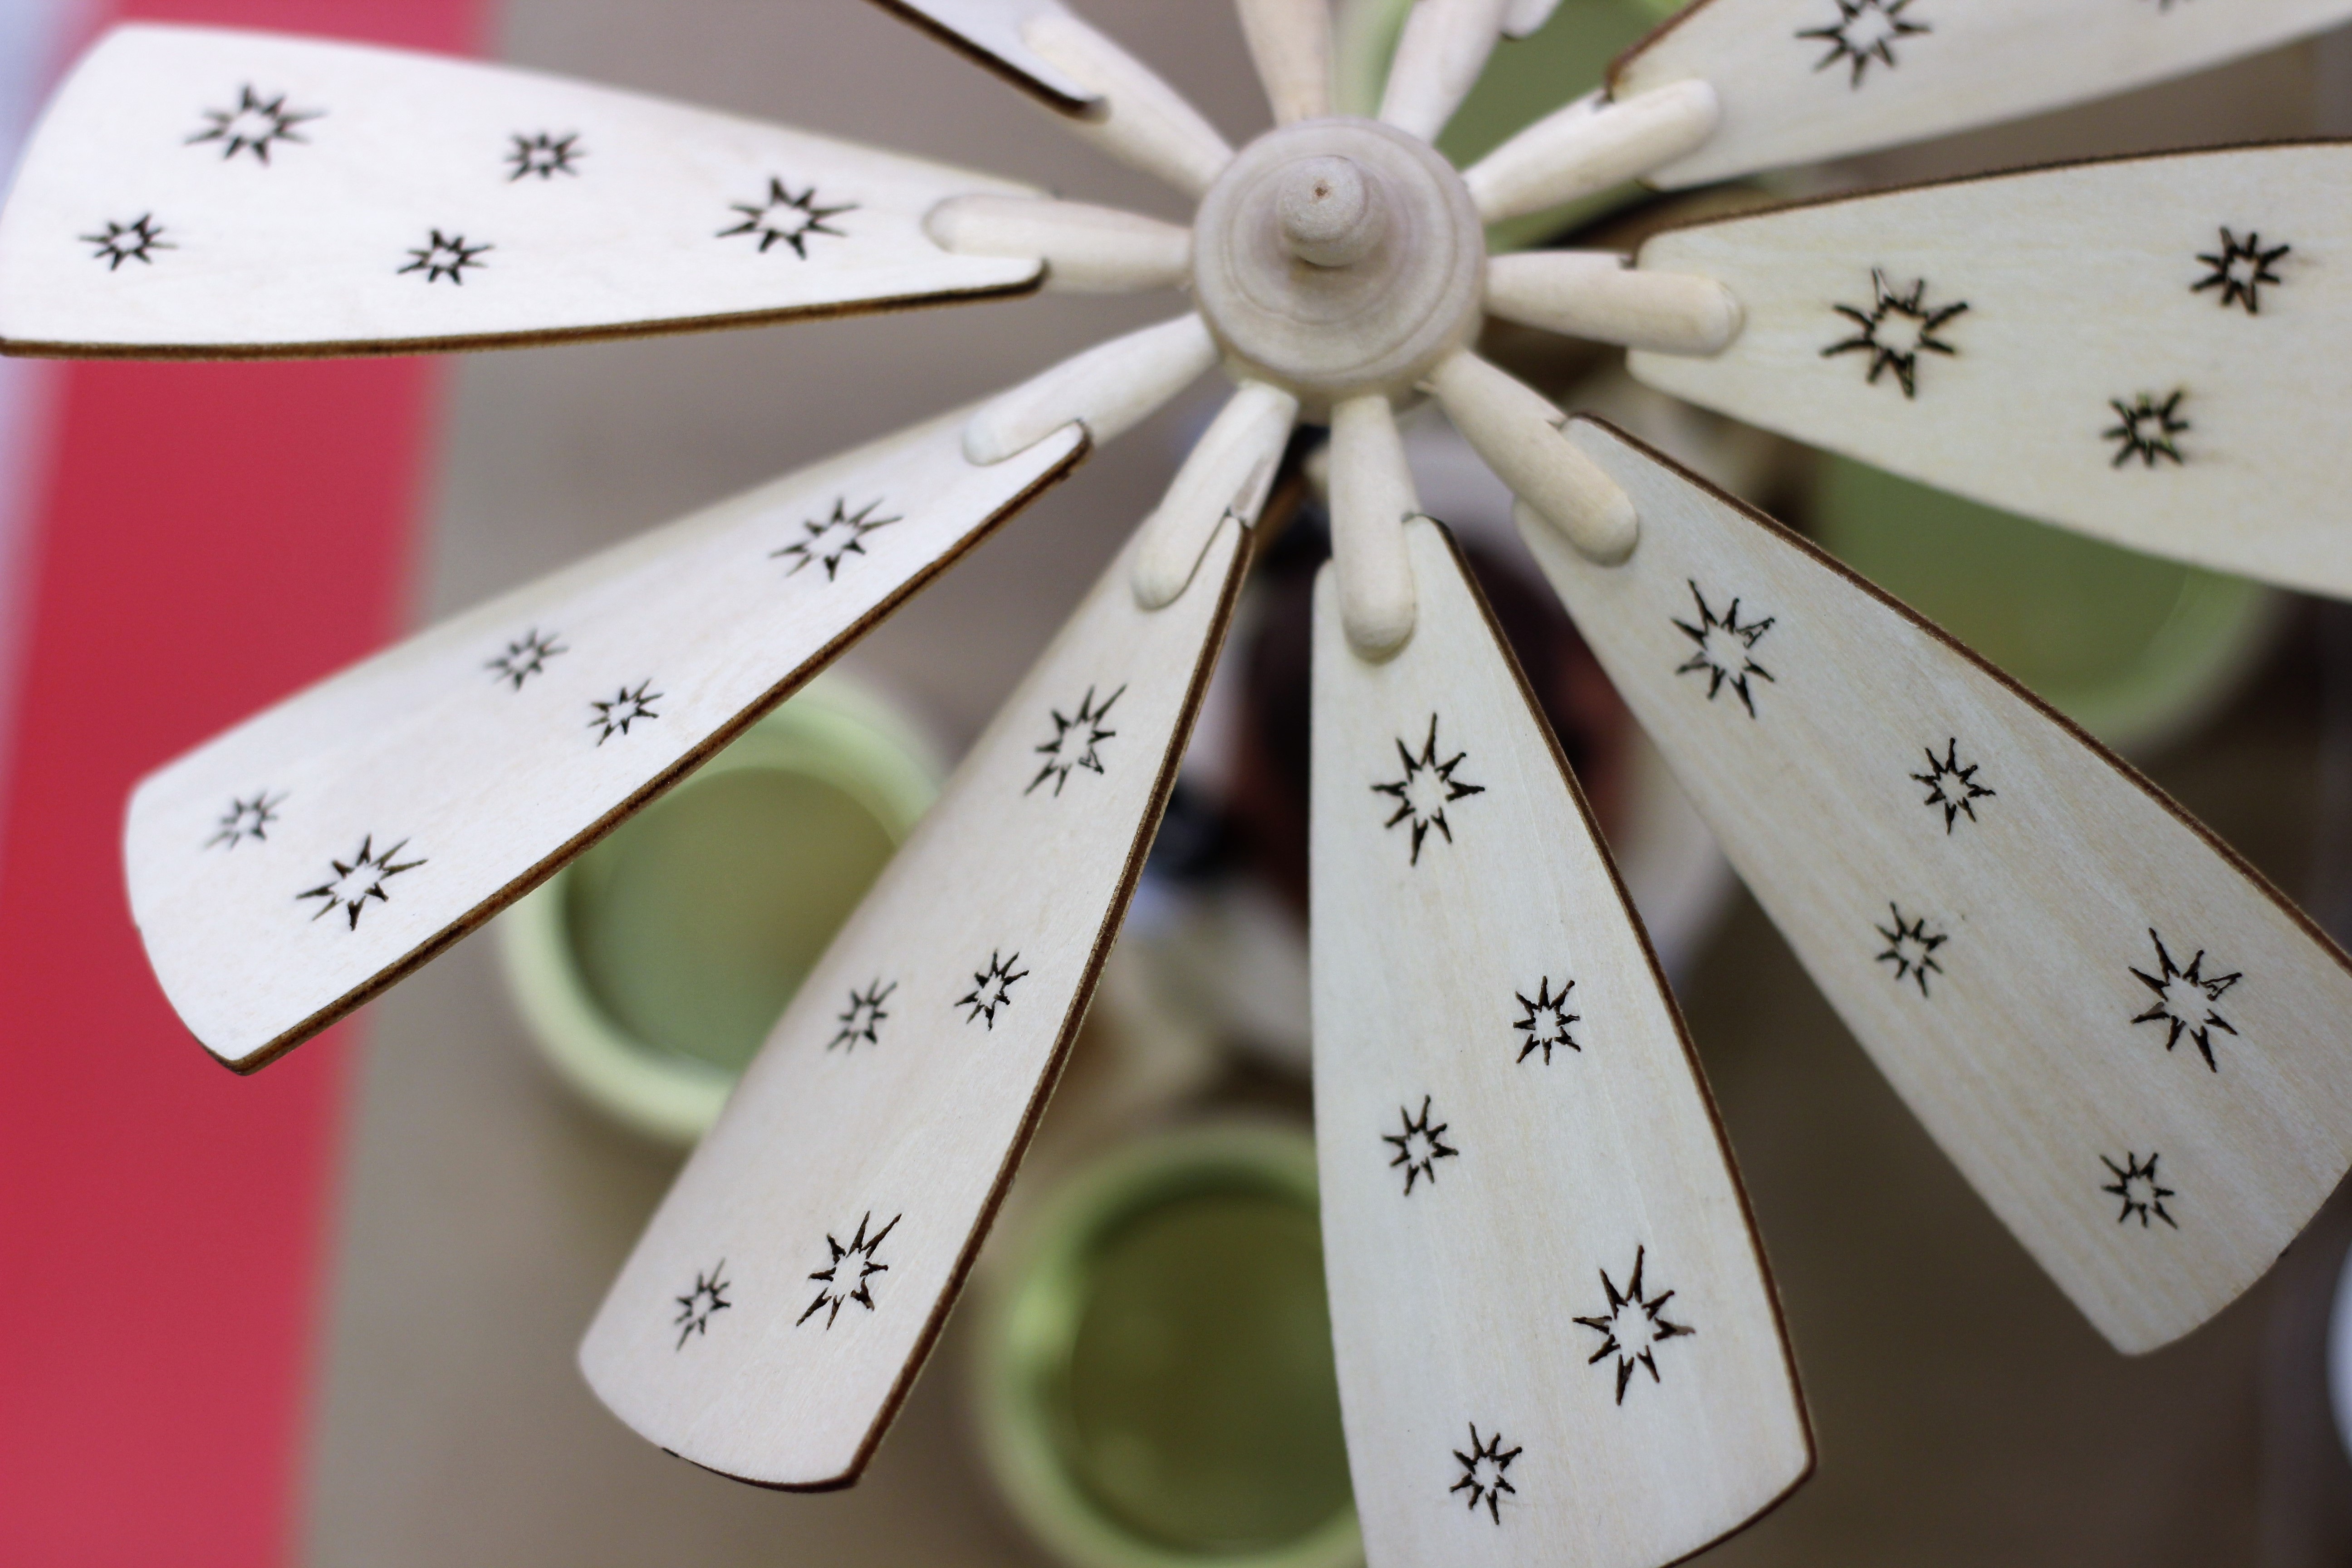
flower, christmas, deco, christmas angel, candles, christmas jewelry, christmas decorations, smokehouse, r ucherpyramide